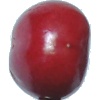
Label: Cherry 2